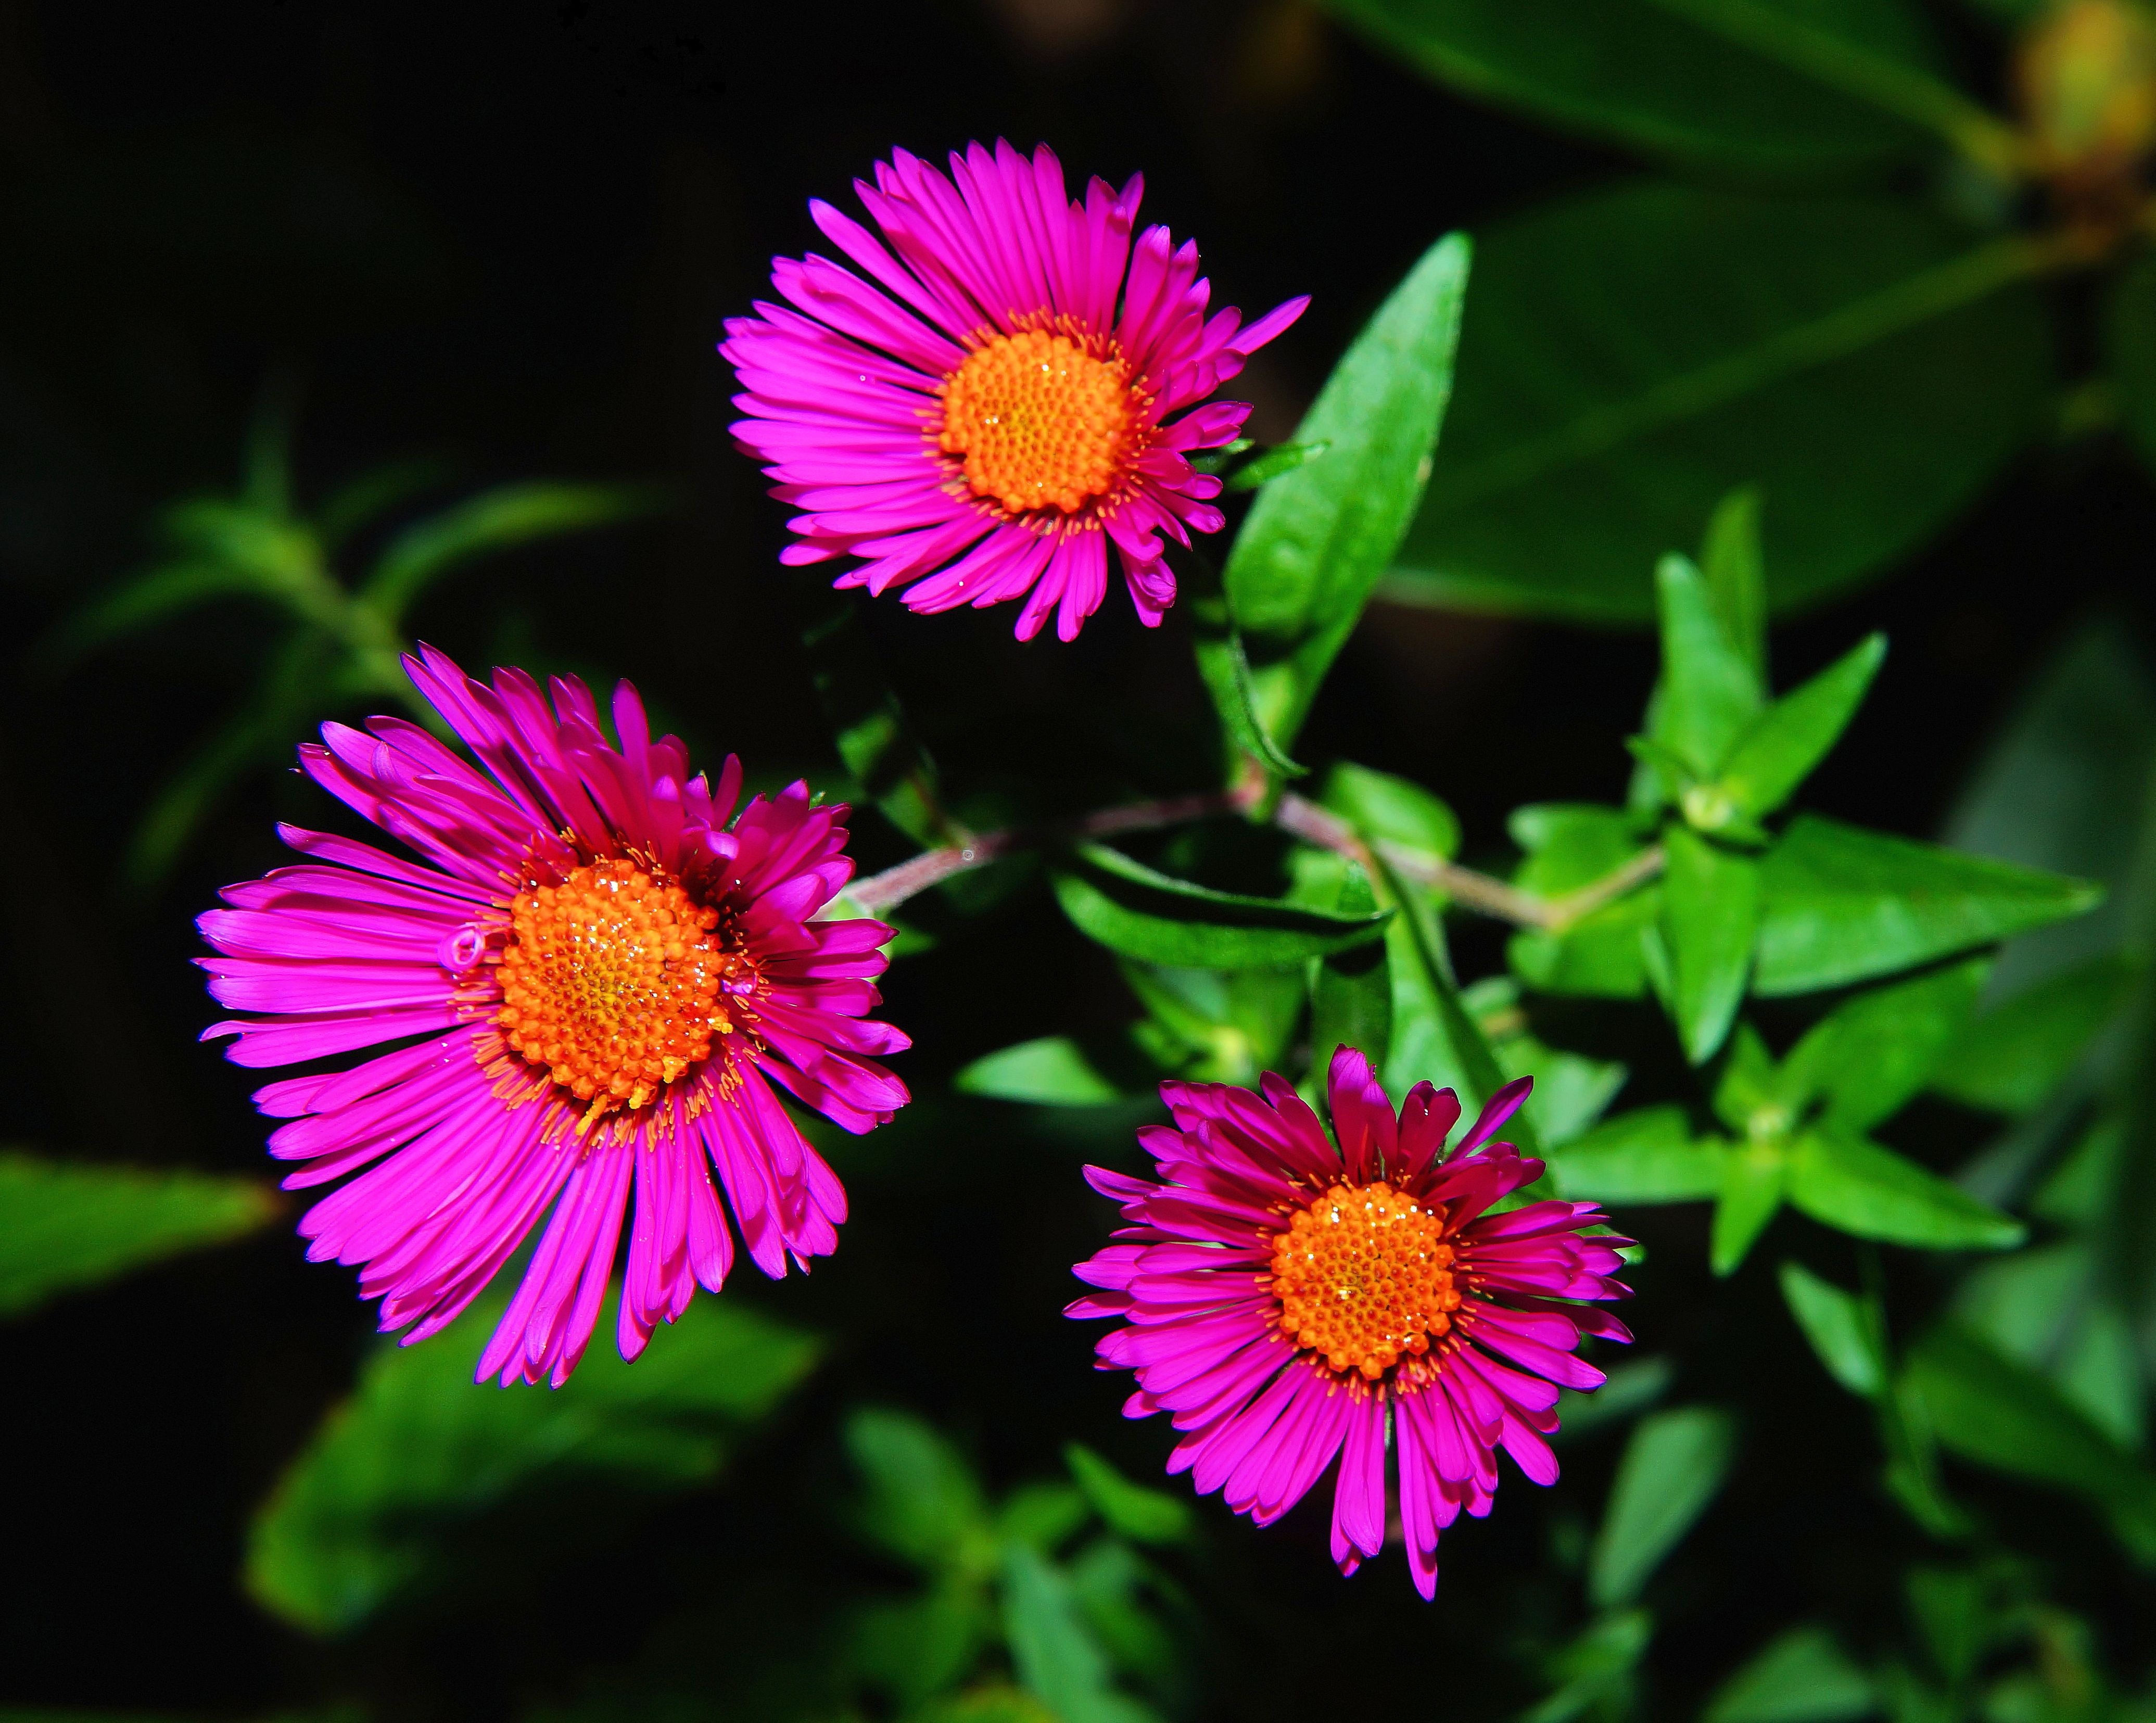
nature, blossom, plant, sweet, flower, purple, petal, bloom, summer, daisy, botany, close, flora, wildflower, aster, beautiful, macro photography, flowering plant, daisy family, herbstaster, annual plant, plant stem, land plant